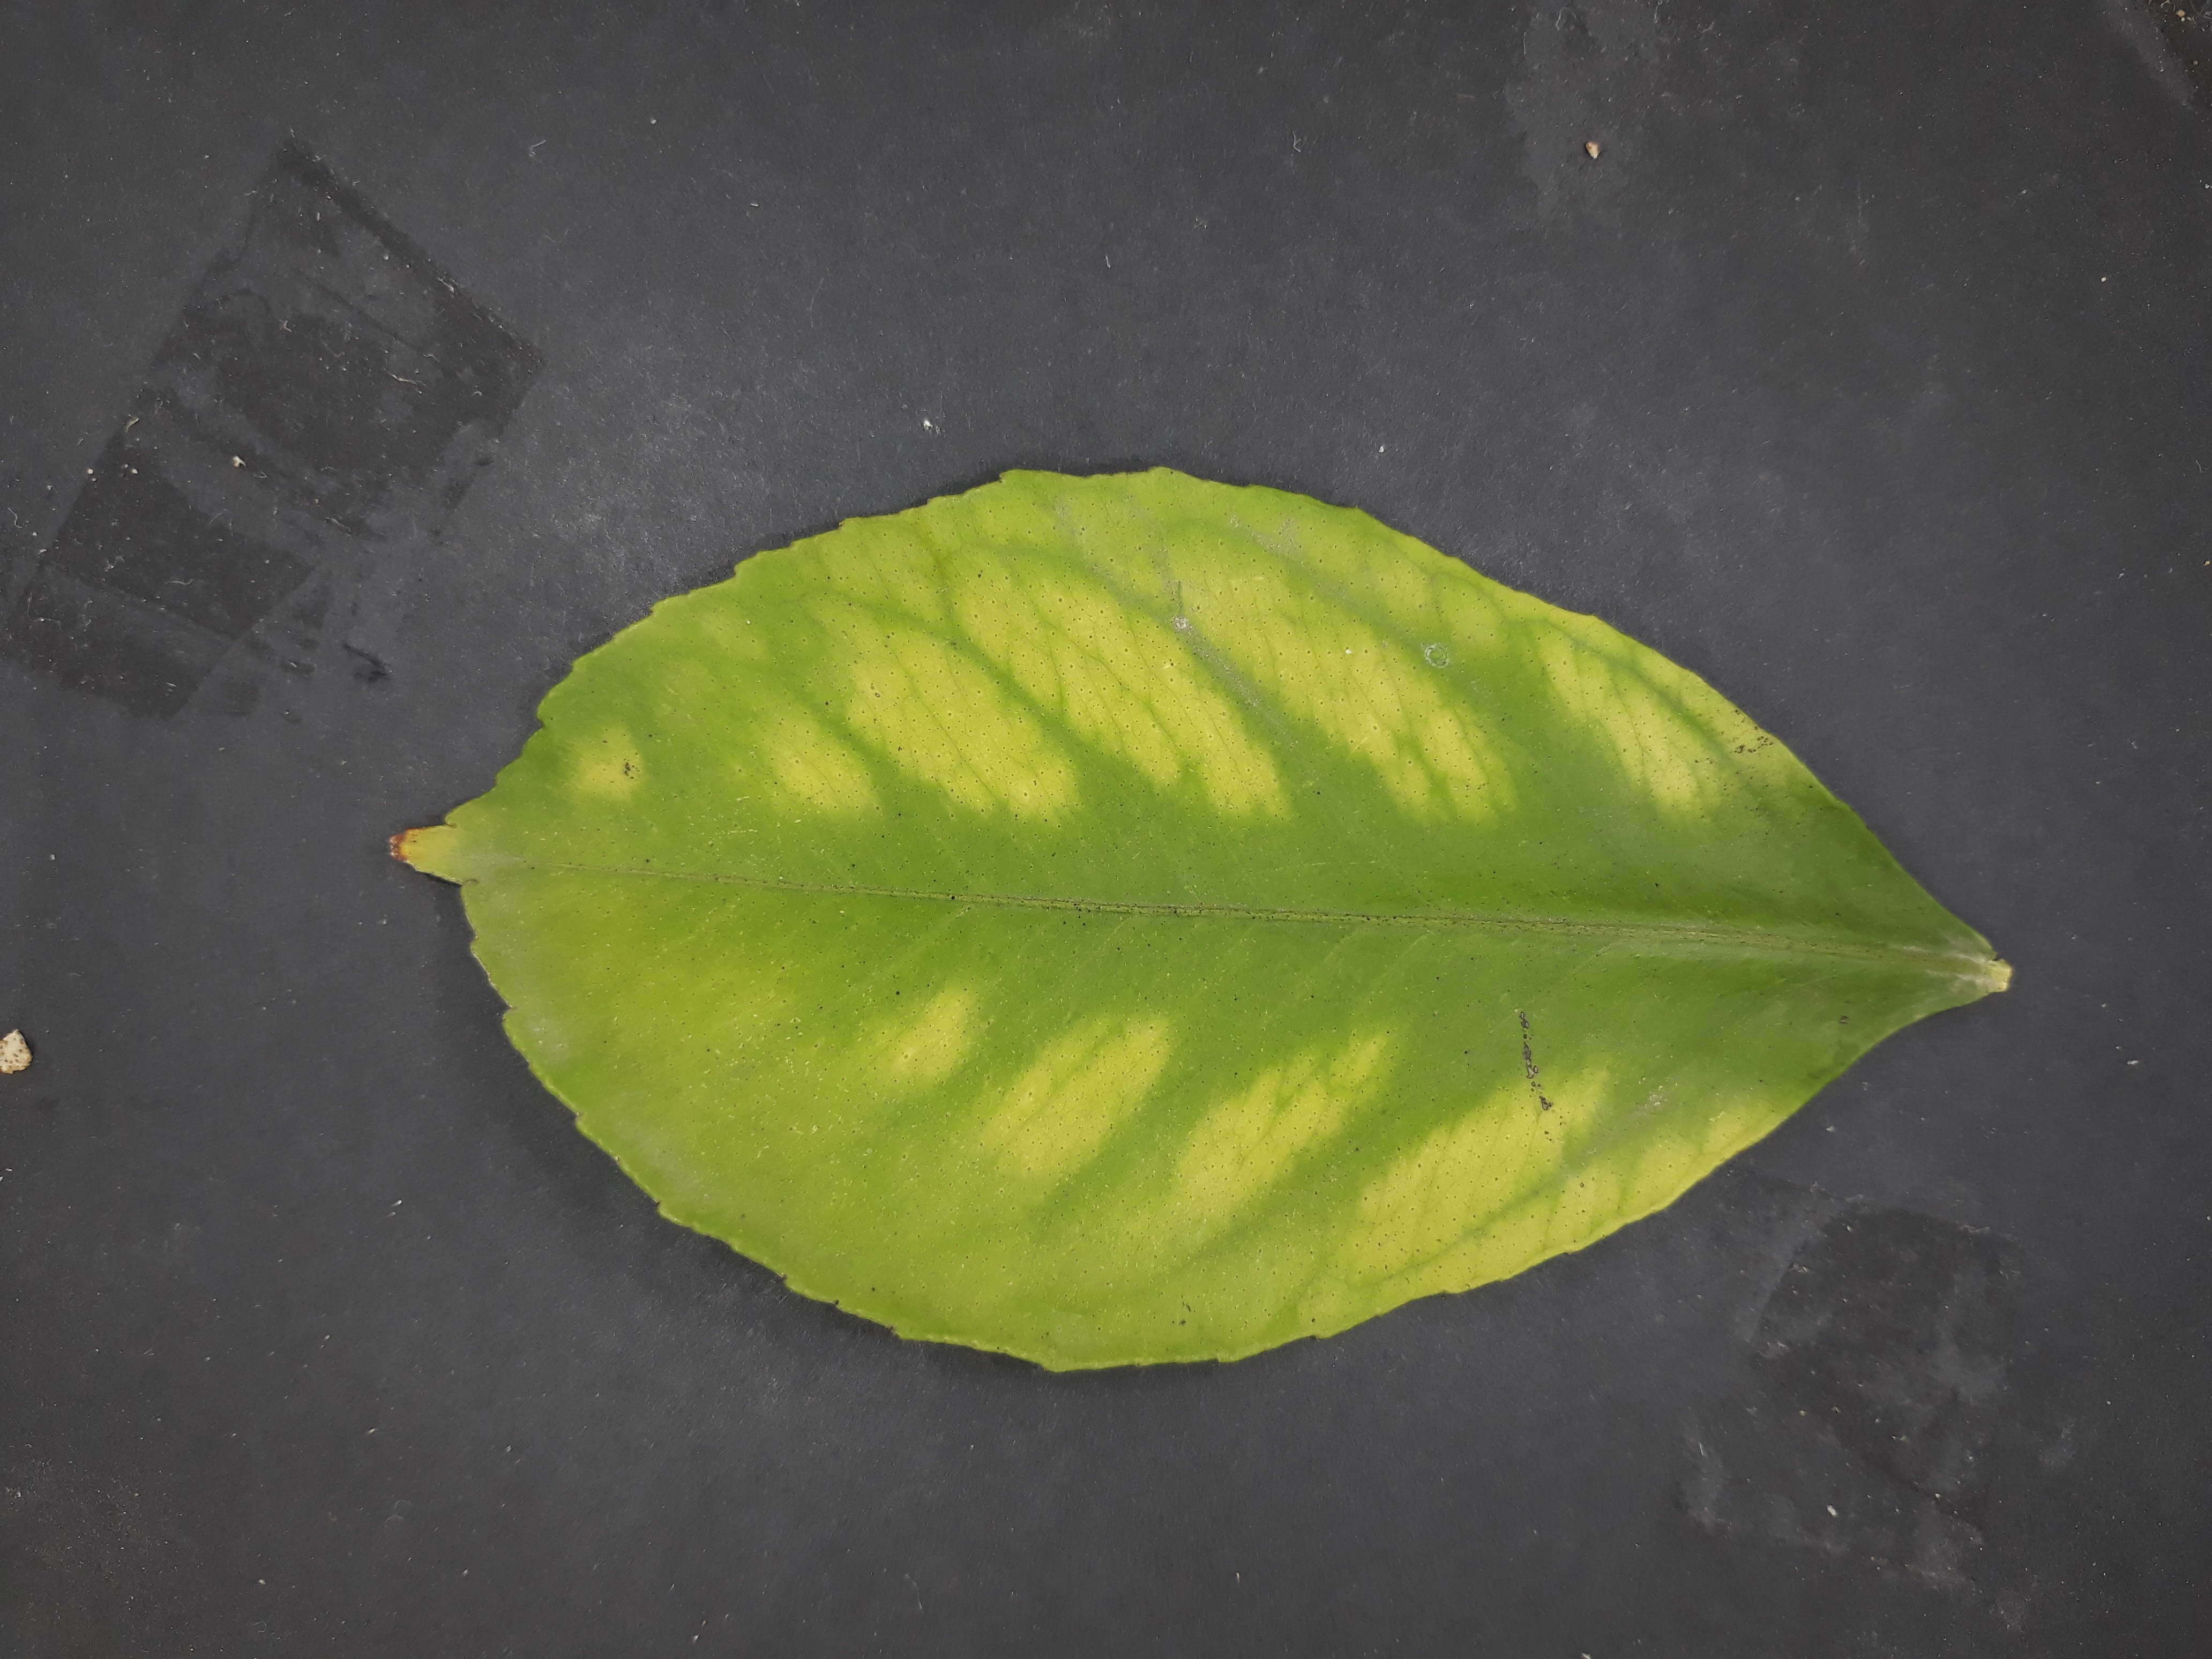
Label: Magnesium deficiency (Mg)